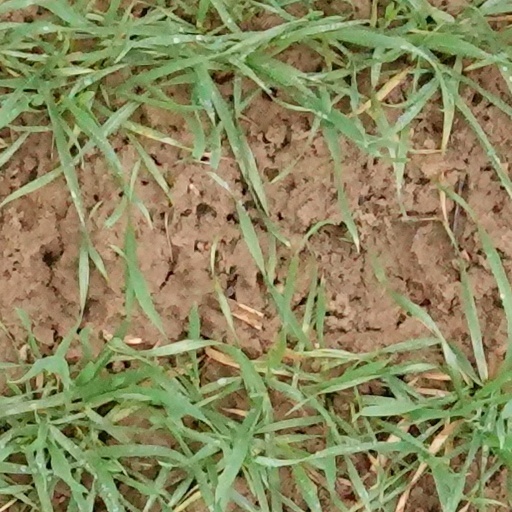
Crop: wheat